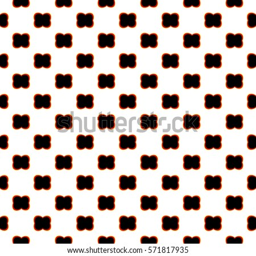
abstract seamless white background with dark brown flowers lined in rows to form a continuous pattern